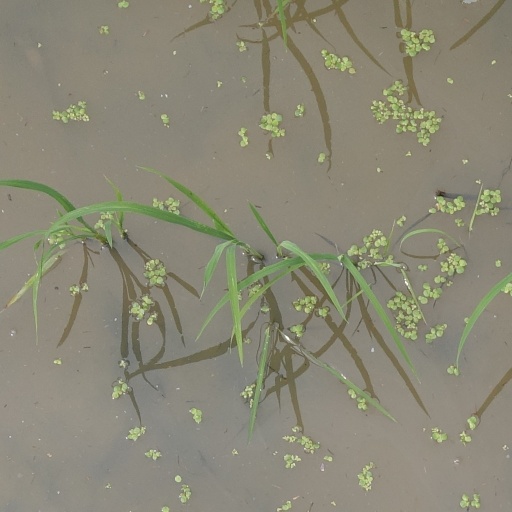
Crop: rice